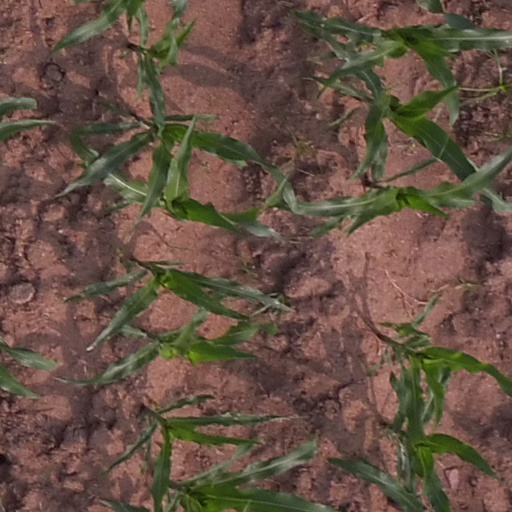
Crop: maize; corn